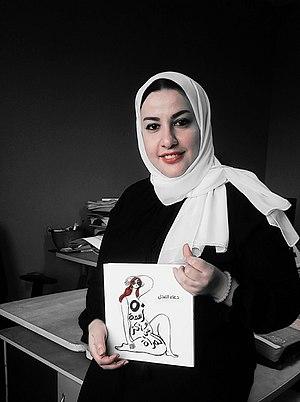
Doaa el-Adl, née en 1979, est une caricaturiste égyptienne travaillant notamment pour le quotidien Al-Masry Al-Youm. Elle est connue pour ses caricatures sur des thèmes politiques, sociaux, religieux ou de genre. Elle est citée comme une des dessinatrices égyptiennes les plus notoires. Ses dessins pour Al-Masry Al-Youm ont engendré des réactions à plusieurs reprises. Elle vit et travaille au Caire. Elle a reçu différents prix et distinctions nationales et internationales, notamment pour son courage.
100 Women est une série multi-formats créée en 2013 par la BBC. La série concerne le rôle des femmes au XXIᵉ siècle et inclut des événements à Londres et à Mexico. Après la publication de la liste, l'émission, intitulée BBC's Women Season, est diffusée pendant trois semaines, pendant lesquelles la BBC propose également des rapports en ligne, des débats et des articles sur les femmes. Les femmes du monde entier sont encouragées à participer sur Twitter, en commentant la liste, ainsi que les entretiens et les débats qui suivent sa publication. Une nouvelle liste de lauréates est publiée chaque année depuis 2013.